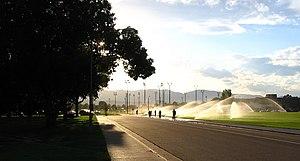
Colorado State University est une université américaine située à Fort Collins, et disposant d'une antenne à Pueblo, Colorado accueillant plus de 25 000 étudiants de tous les États-Unis et du monde entier.